Vickers Medium Dragon

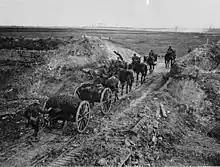
18 pounder (84 mm) field gun and its limber being towed by six horses, 1918

Although there had been previous efforts to motorise heavy artillery transport during the First World War, such as the Holt tractor, the Gun Carrier Mark I and the Foster-Daimler Artillery Tractor to tow (in five loads) the BL 15-inch howitzer, the vast majority of British field artillery was still horse-drawn.